Chunqiu Yancheng

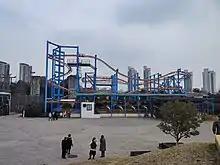
Spring and Autumn Paradise Roller Coaster

Yancheng Spring and Autumn Park is the core area and pillar industry of the Yancheng Tourism area, and it is also the first spring and Autumn theme park in China. Spring and Autumn Paradise is built on the east and north of the Yancheng Site. It takes the Spring and Autumn period's political, military, economic, and cultural aspects. It combines static viewing projects, interactive performing arts projects, and experiential amusement projects under the artistic conception of spring and Autumn culture in the form of situational experience. The park environment atmosphere layout design is unique. Not only has the distinctive historical and cultural characteristics of the Spring and Autumn period, but it also does not lose modern aesthetic and fashion elements, reflecting the creative integration of tradition and modernity. All the equipment and facilities adopt modern technology, integrate traditional Chinese culture, extend the cultural connotation through theme amusement and performance, and increase tourists' participation, interaction, and entertainment. The project creativity has set several first in the domestic tourism industry.